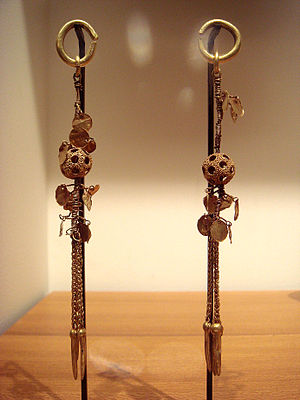
5. århundrede / Oversigt / Østasien
Ørenringe fra det 5. århundrede i det nordlige Weidynasti, Kina
4. århundrede – 5. århundrede – 6. århundrede – andre århundreder